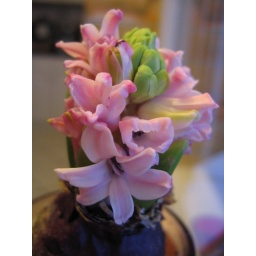
Hyacinth flower in a glass vase